Marie Cau

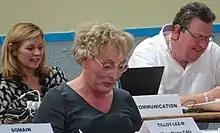
Marie Cau in 2020.

Marie Cau ( born 1965 ) is a French engineer, former mayor of Tilloy-lez-Marchiennes, and minor candidate for President of France.